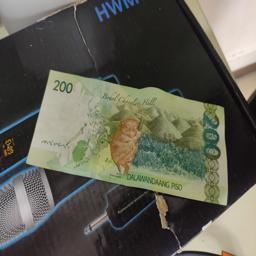
Label: 200_Back